W. J. Varley

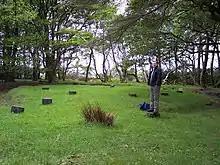
Bleasdale Circle

In 1932, Varley worked under V. Gordon Childe at the Old Kieg Stone Circle, near Alford, Aberdeenshire, Scotland – an example of a recumbent stone circle, with a large recumbent stone between two standing pillars – carrying out surveying and assisting with the preliminary excavation.